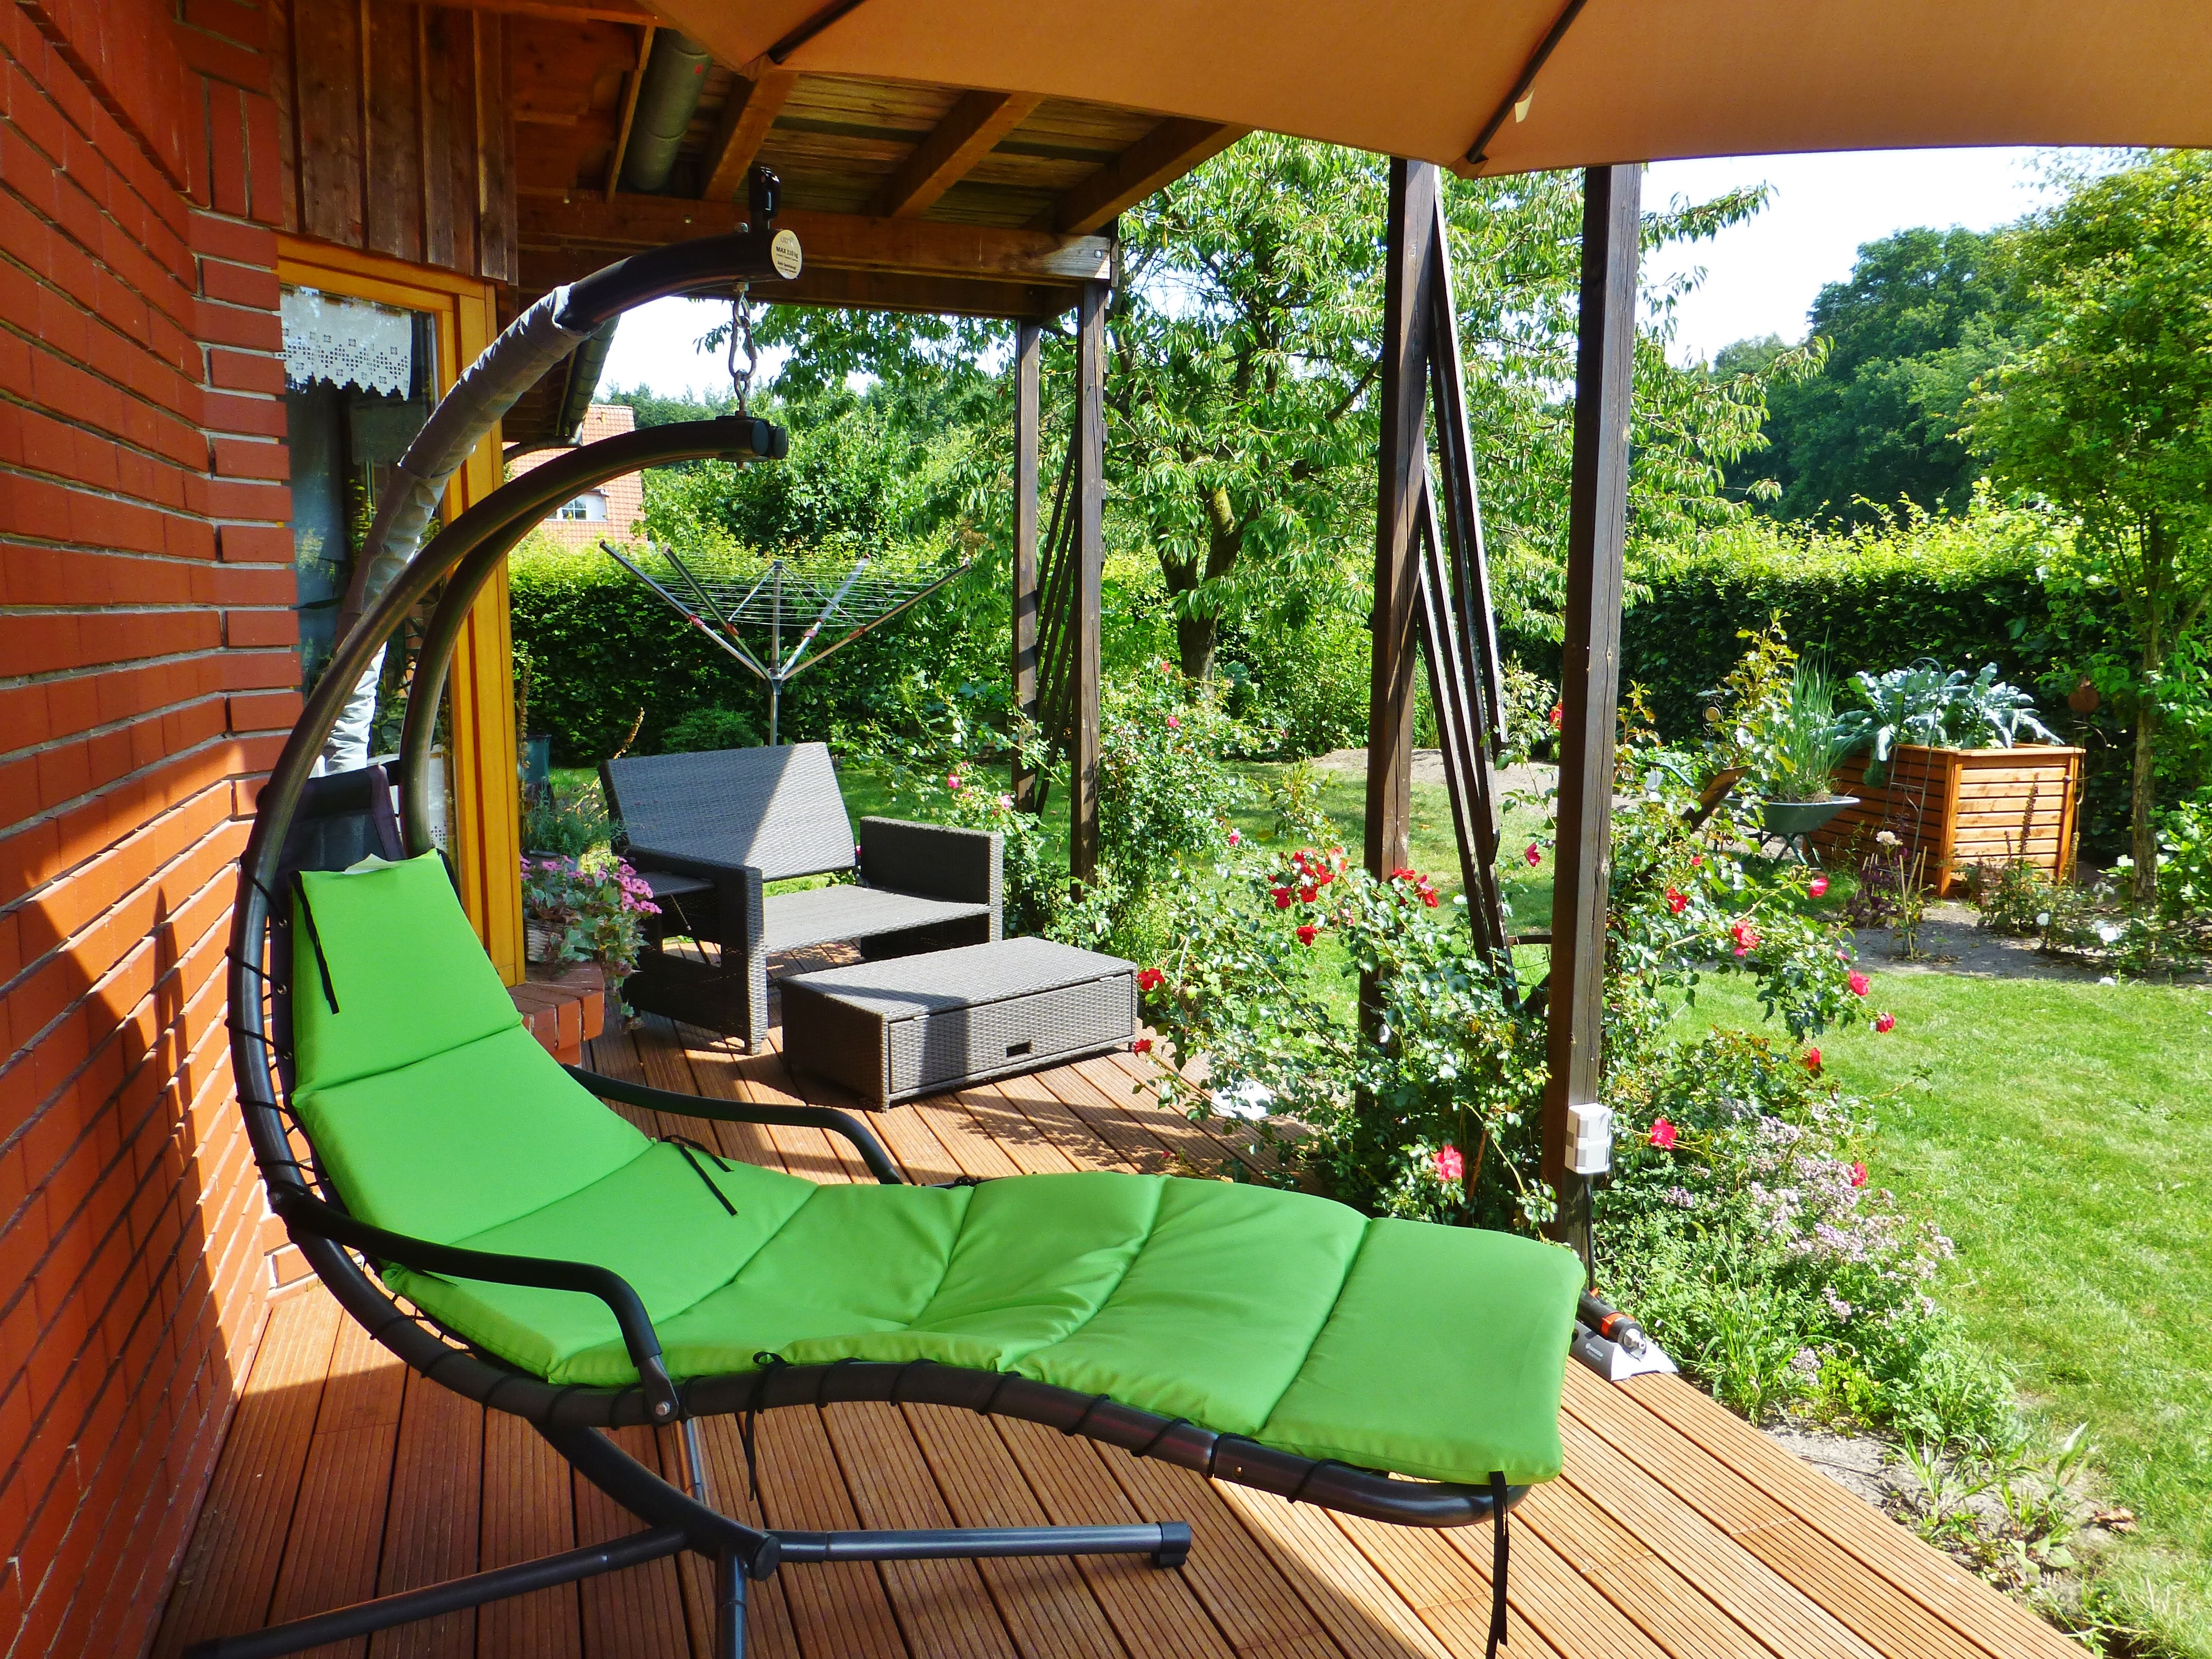
nature, sun, villa, summer, relax, cottage, peaceful, holiday, backyard, property, rest, garden, leisure, terrace, relaxation, still, parasol, estate, yard, liege, recovery, outdoor structure, outdoor play equipment